Greenhithe, New Zealand

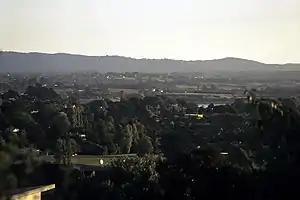
Greenhithe looking towards the Waitākere Ranges.

Greenhithe is a northwestern suburb of Auckland, New Zealand, located on the North Shore. Greenhithe was the location of Tauhinu, a fortified Te Kawerau ā Maki and Ngāti Whātua pā which overlooked the entrance to Oruamo or Hellyers Creek, that was settled until the 1820s. In the 1860s, the Forgham family established a community at Greenhithe, which by the 1880s had become a major fruit producer for Auckland. Boat repair and construction became major industries in Greenhithe in the 1960s.